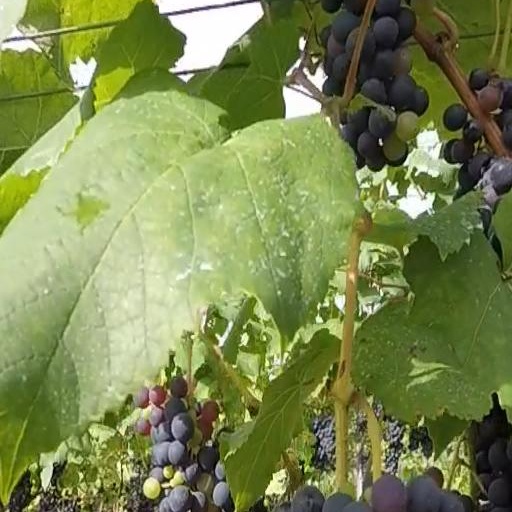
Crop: grape